Remy Munasifi

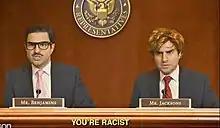
Munasifi as two US representatives in "Raise the Debt Ceiling Rap (Again)" video for Reason TV in 2021

Munasifi's comedic alter-ego "Habib Abdul Habib" received much popularity for joking about matters such as U.S. security screening. He is known for a video titled "Arlington: The Rap", which received 300,000 views in less than a day.